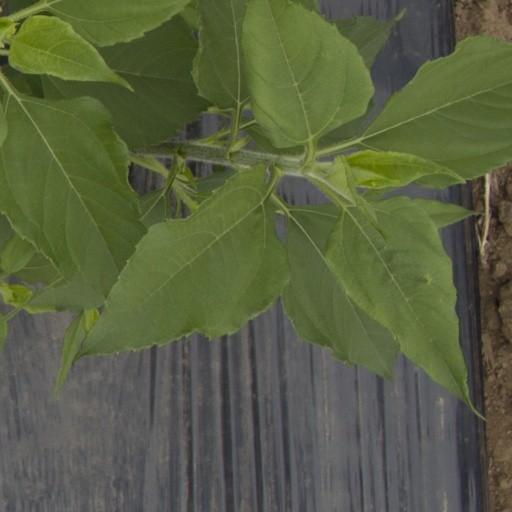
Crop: Jerusalem artichoke